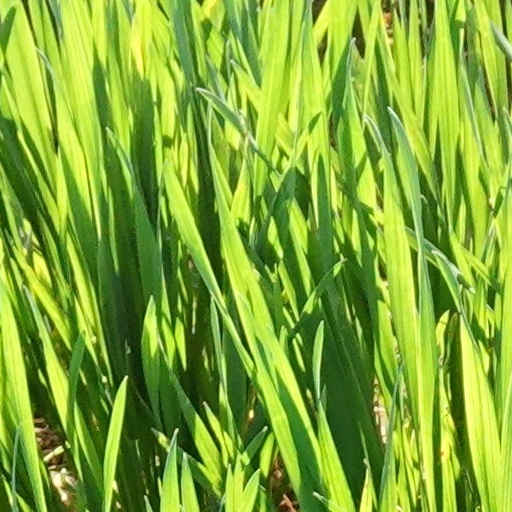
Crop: wheat